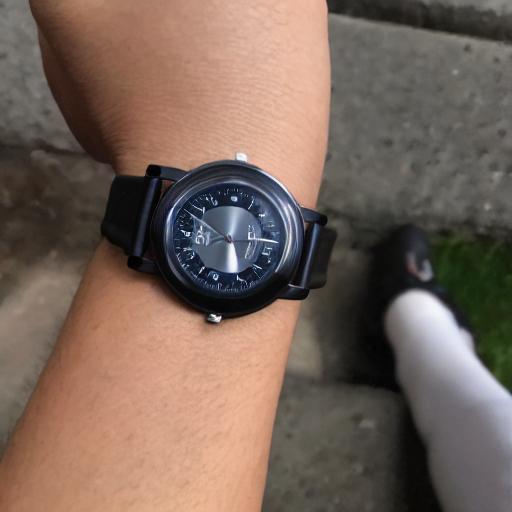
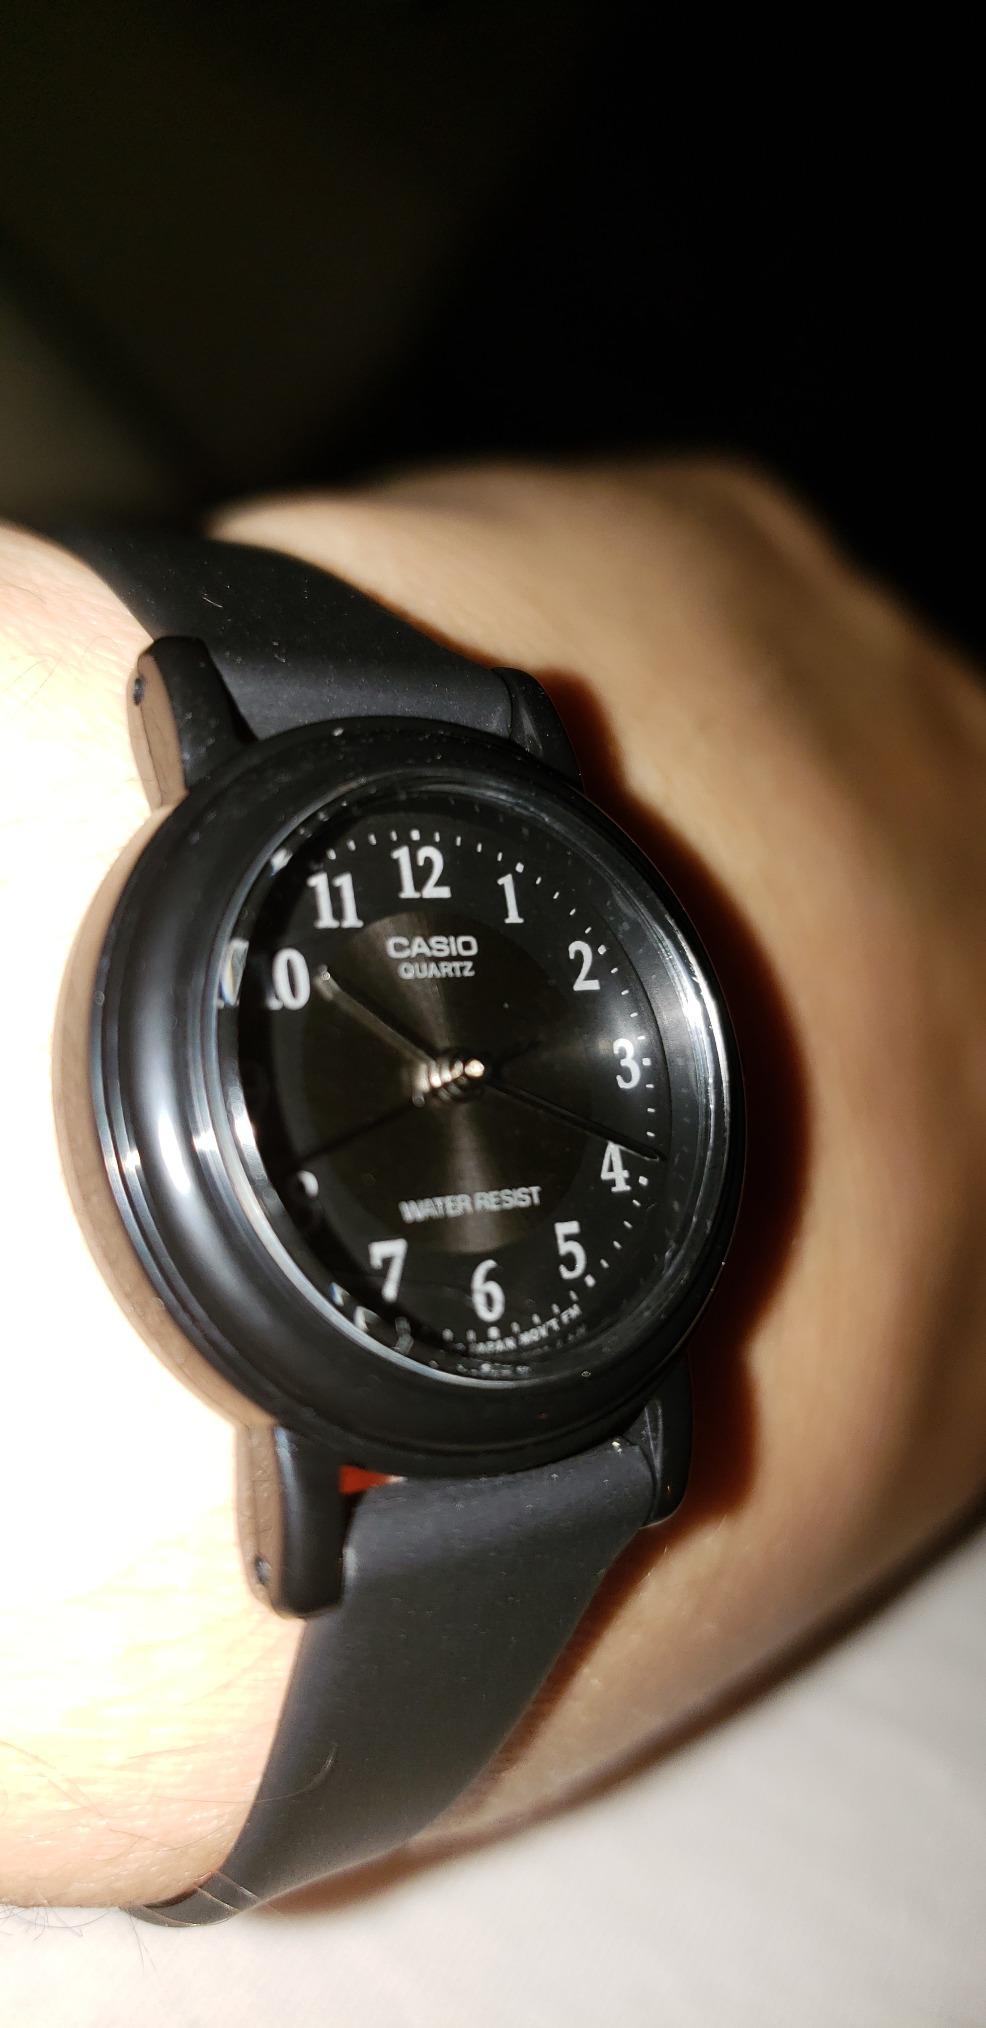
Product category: accessories_watch
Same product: no